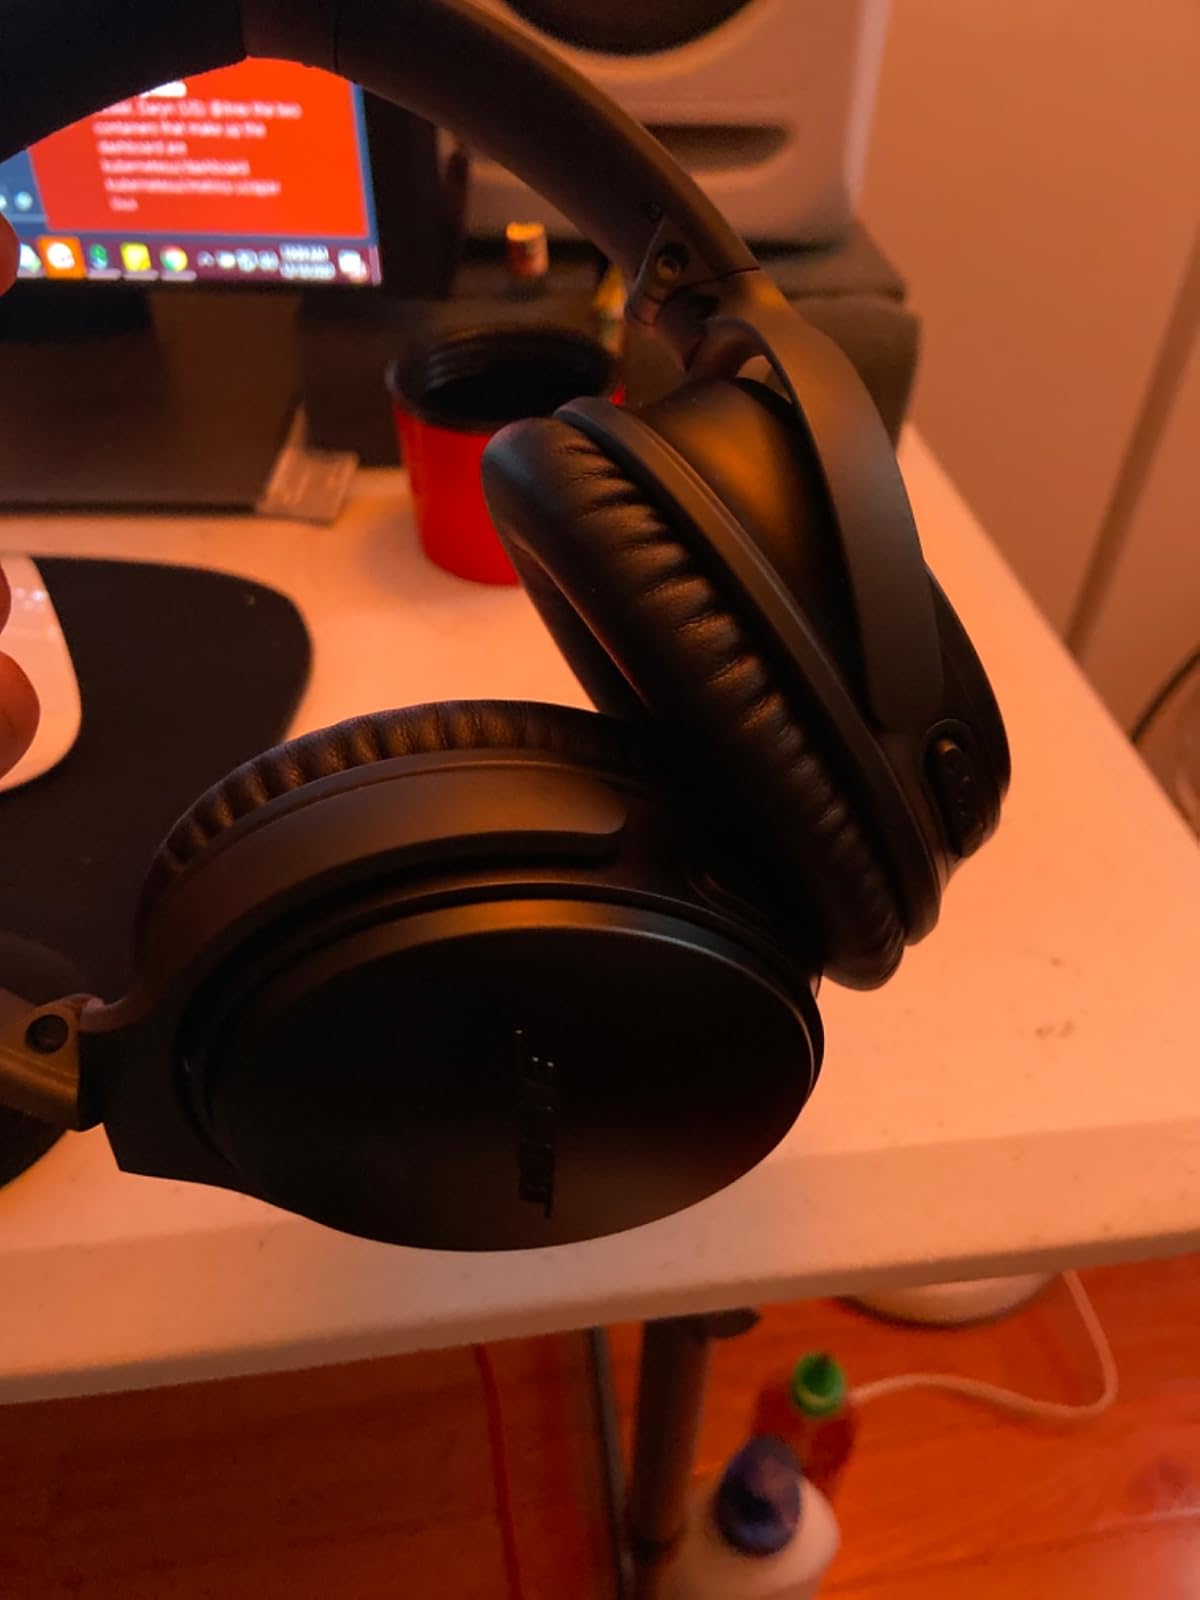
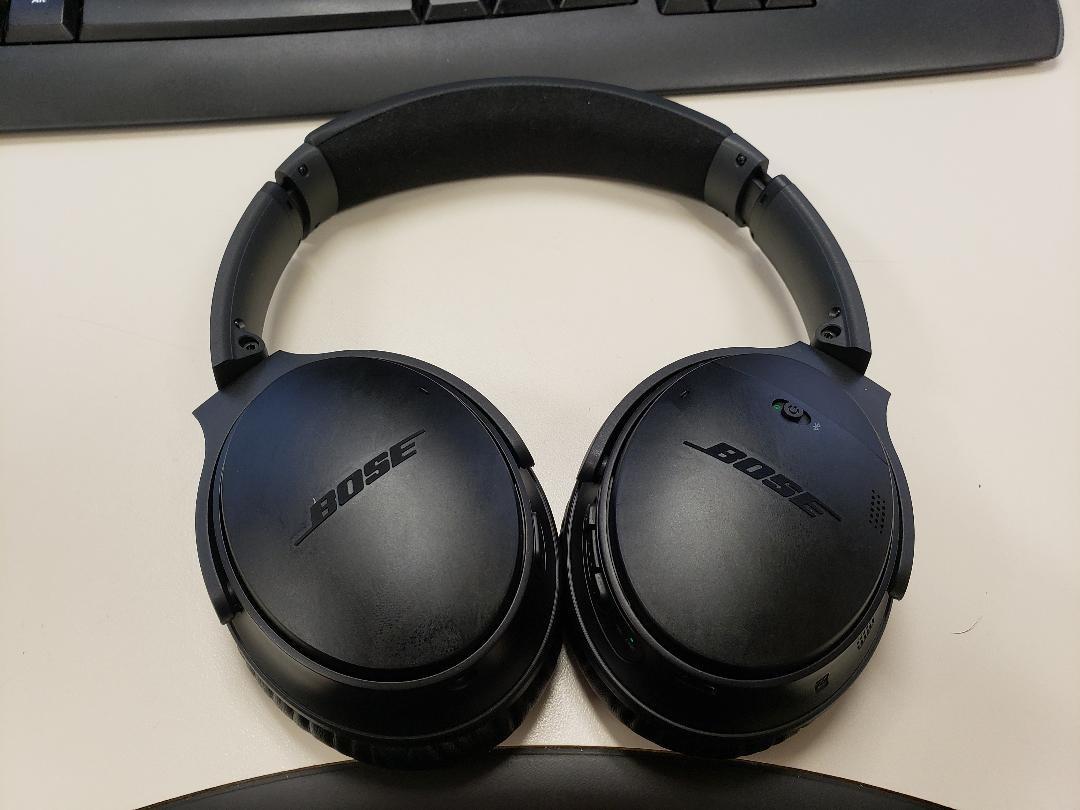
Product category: headphones
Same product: yes